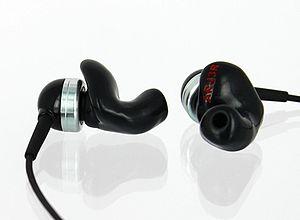
La protection auditive a pour rôle la réduction du niveau sonore perçu à l'oreille soit dans le but de protéger contre les risques de surdité soit pour améliorer le confort. Elle peut également être utilisée pour empêcher l'eau de pénétrer dans le conduit auditif ou pour rééquilibrer la pression entre l'oreille moyenne et l'extérieur lors de voyages en avion.